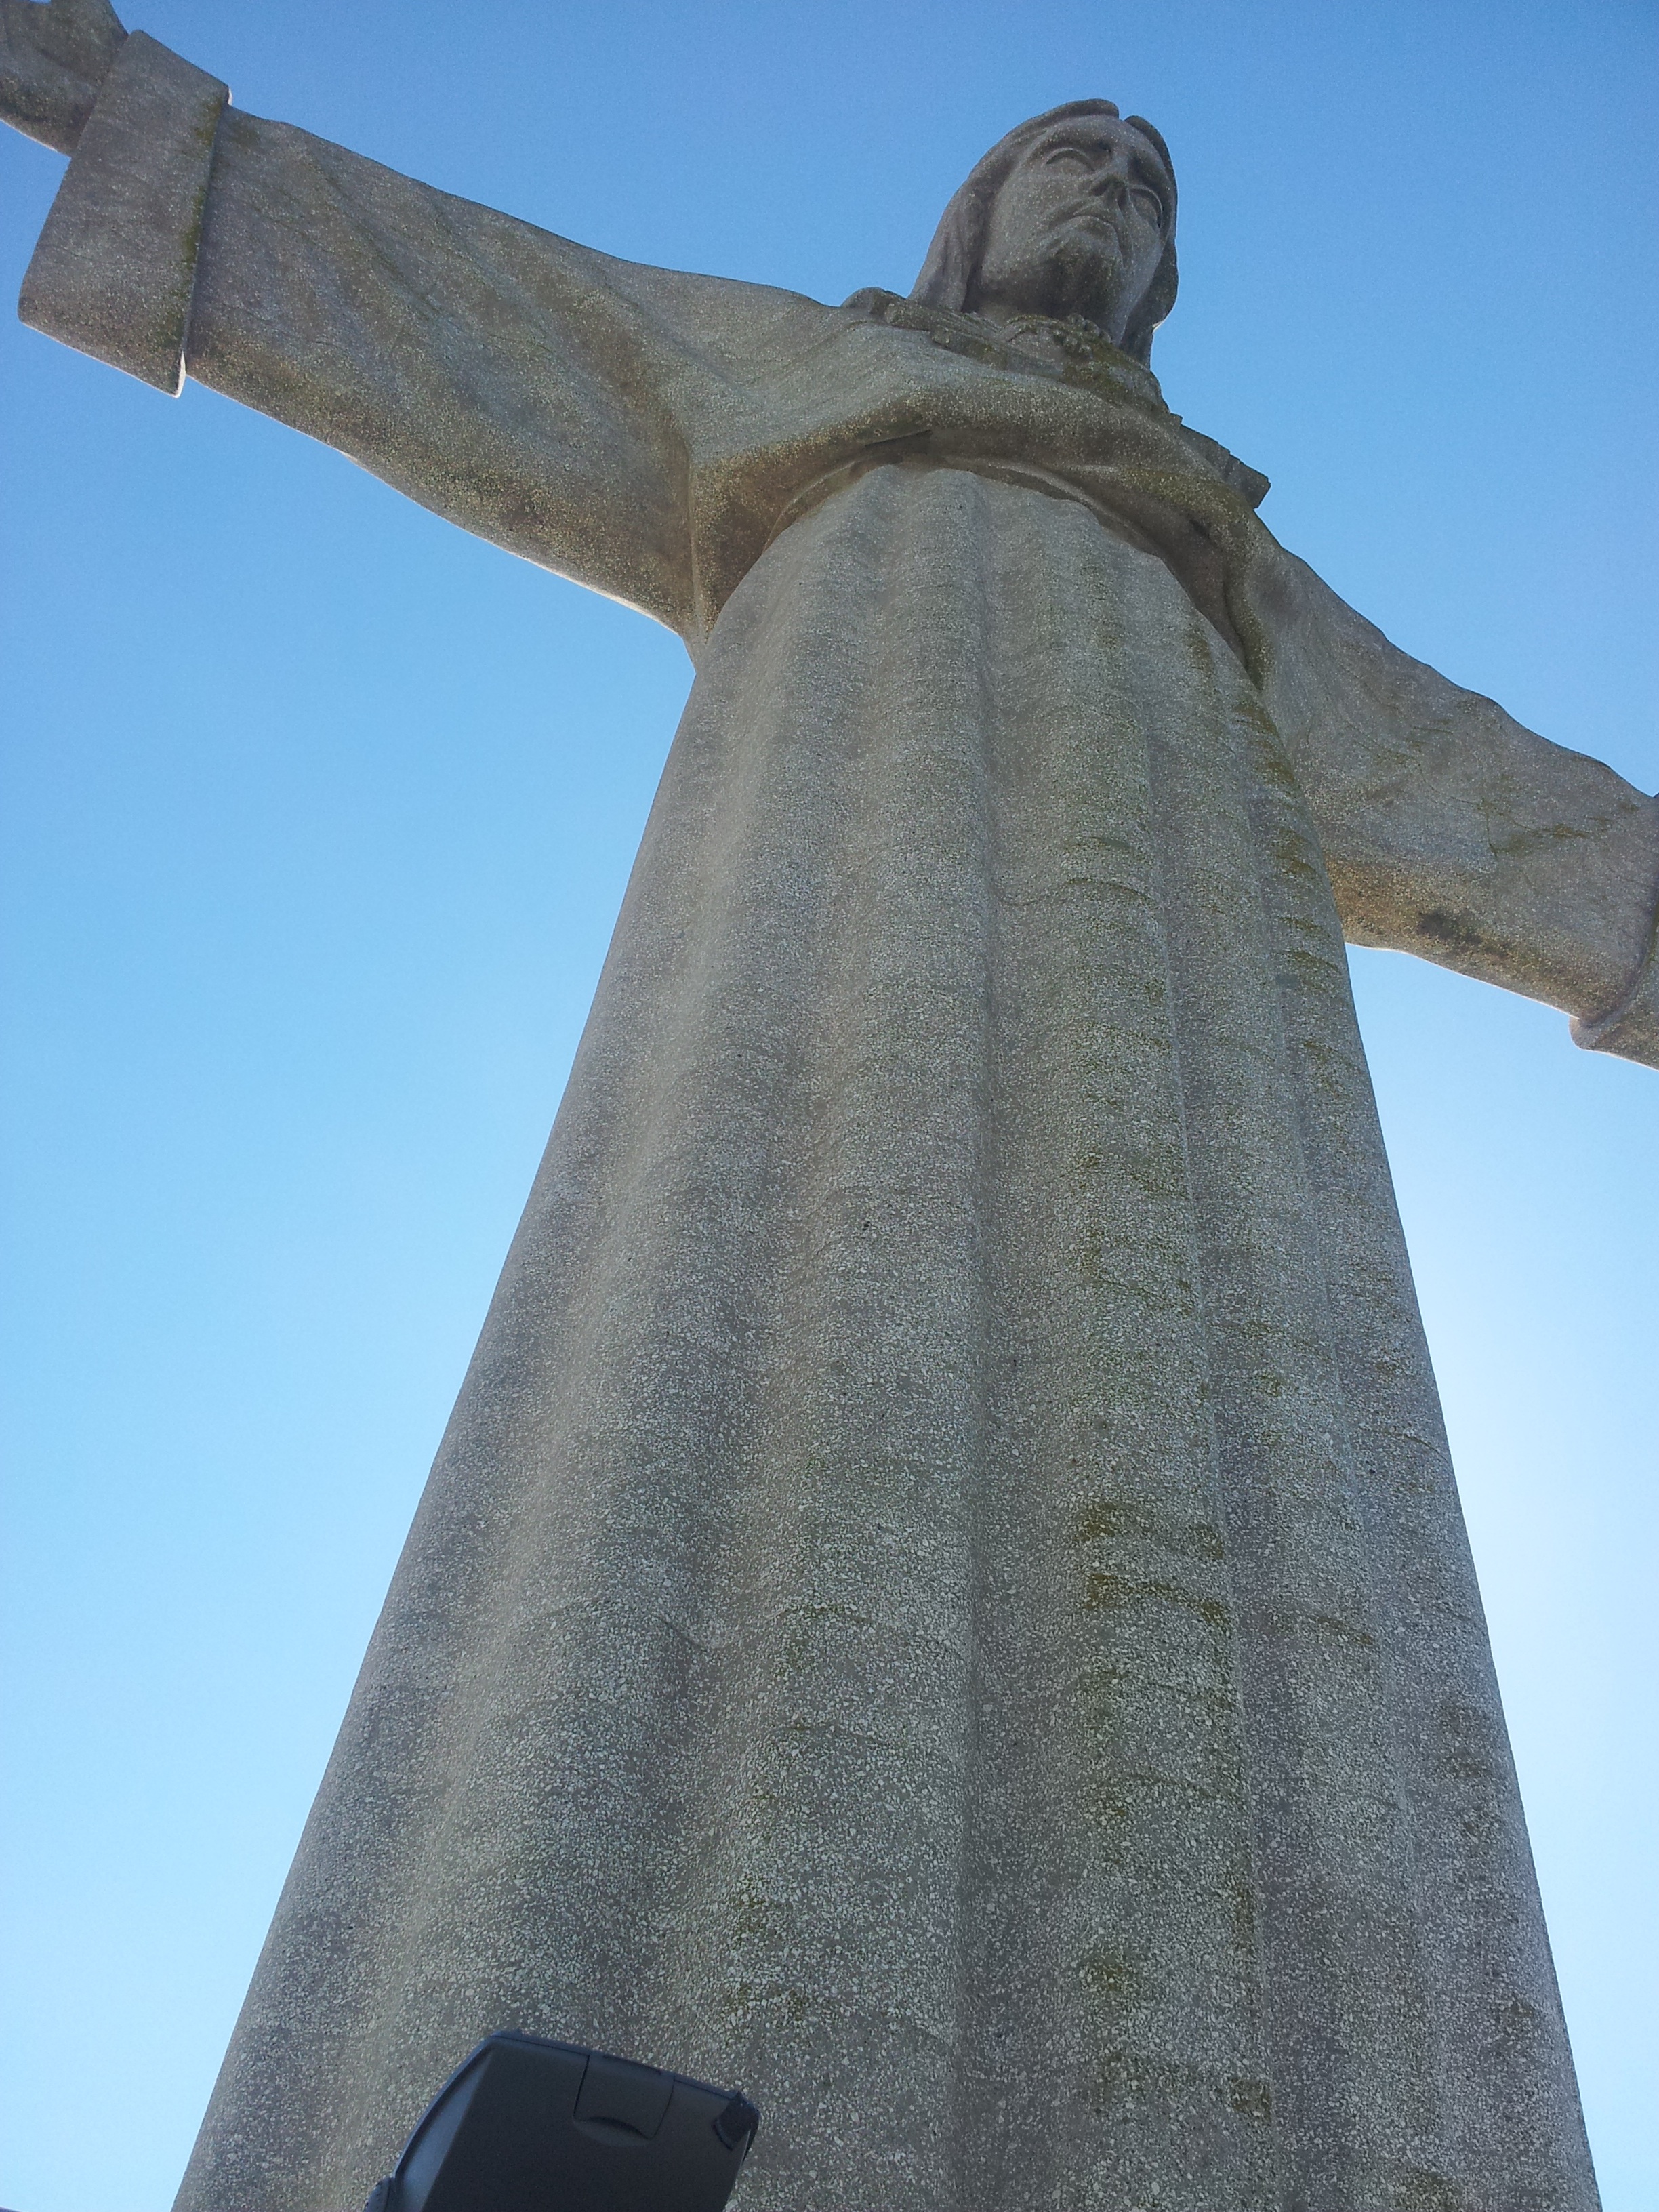
architecture, structure, sky, stone, monument, travel, europe, statue, symbol, peace, religion, landmark, blue, cross, christian, spiritual, pray, sculpture, religious, catholic, christ, memorial, king, faith, steeple, jesus, portugal, prayer, holy, lisbon, god, monolith, lord, belief, almada, cristo rey